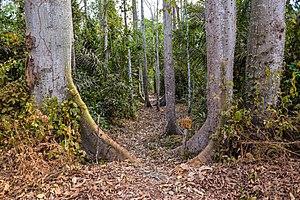
Layon 12 dans la forêt de la Lama au Bénin
Pour le topographe, un layon est une « petite laie forestière »
La forêt classée de la Lama est une aire protégée du Bénin, classée en 1946, située au sud du pays, sur le territoire de la commune de Toffo dans le département de l'Atlantique et sur celui de Zogbodomey, dans le département du Zou.